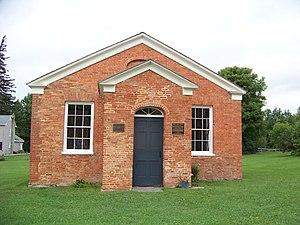
Peterboro, situé au sud de Syracuse, est une localité historique du Comté de Madison, faisant partie de Smithfield dans l'État de New York.